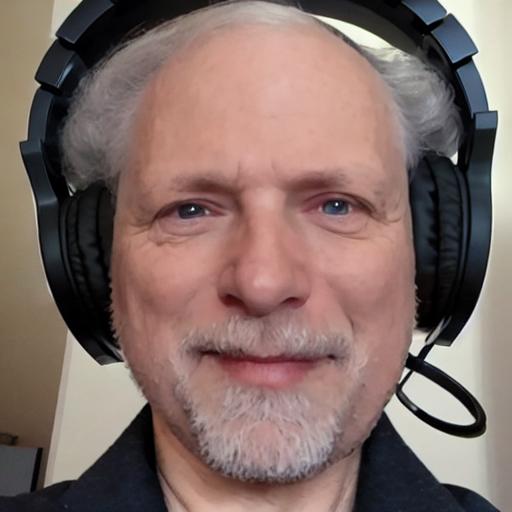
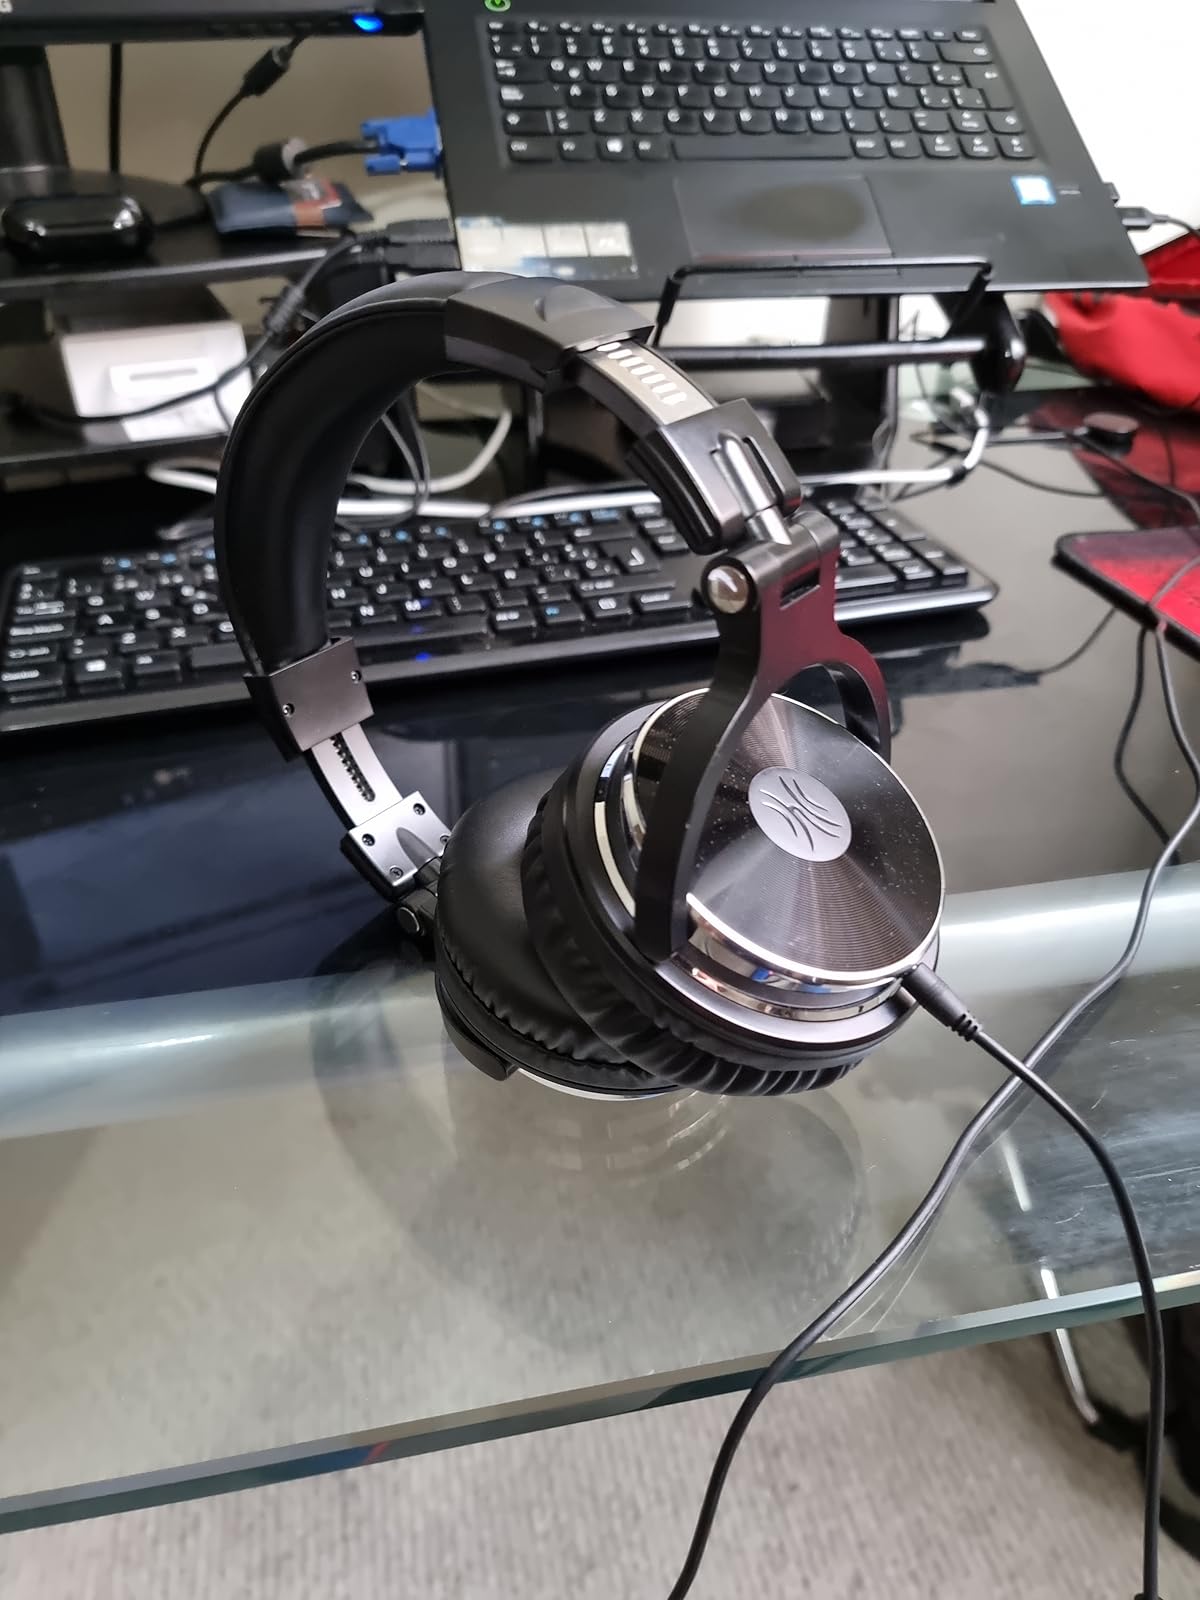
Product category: headphones
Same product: no